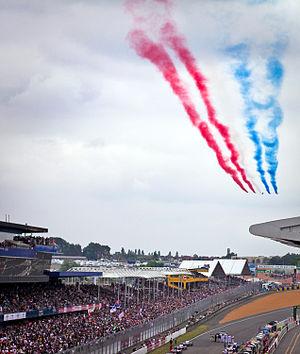
La Patrouille de France au dessus de la ligne de départ des 24 Heures du Mans.
Les 24 Heures du Mans sont une compétition automobile d'une durée de 24 heures, se déroulant en juin sur un circuit routier, au sud de la ville du Mans, dans le département de la Sarthe en France. Cette épreuve, existant depuis 1923, est l'une des trois courses les plus prestigieuses au monde avec le Grand Prix de Monaco et les 500 miles d'Indianapolis.
Les 24 Heures du Mans 2010 sont la 78ᵉ édition des 24 Heures du Mans et se déroule les 12 et 13 juin 2010 sur le circuit de la Sarthe.